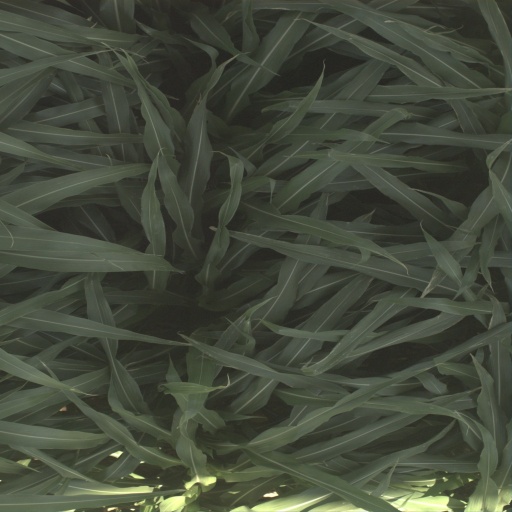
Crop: sorghum